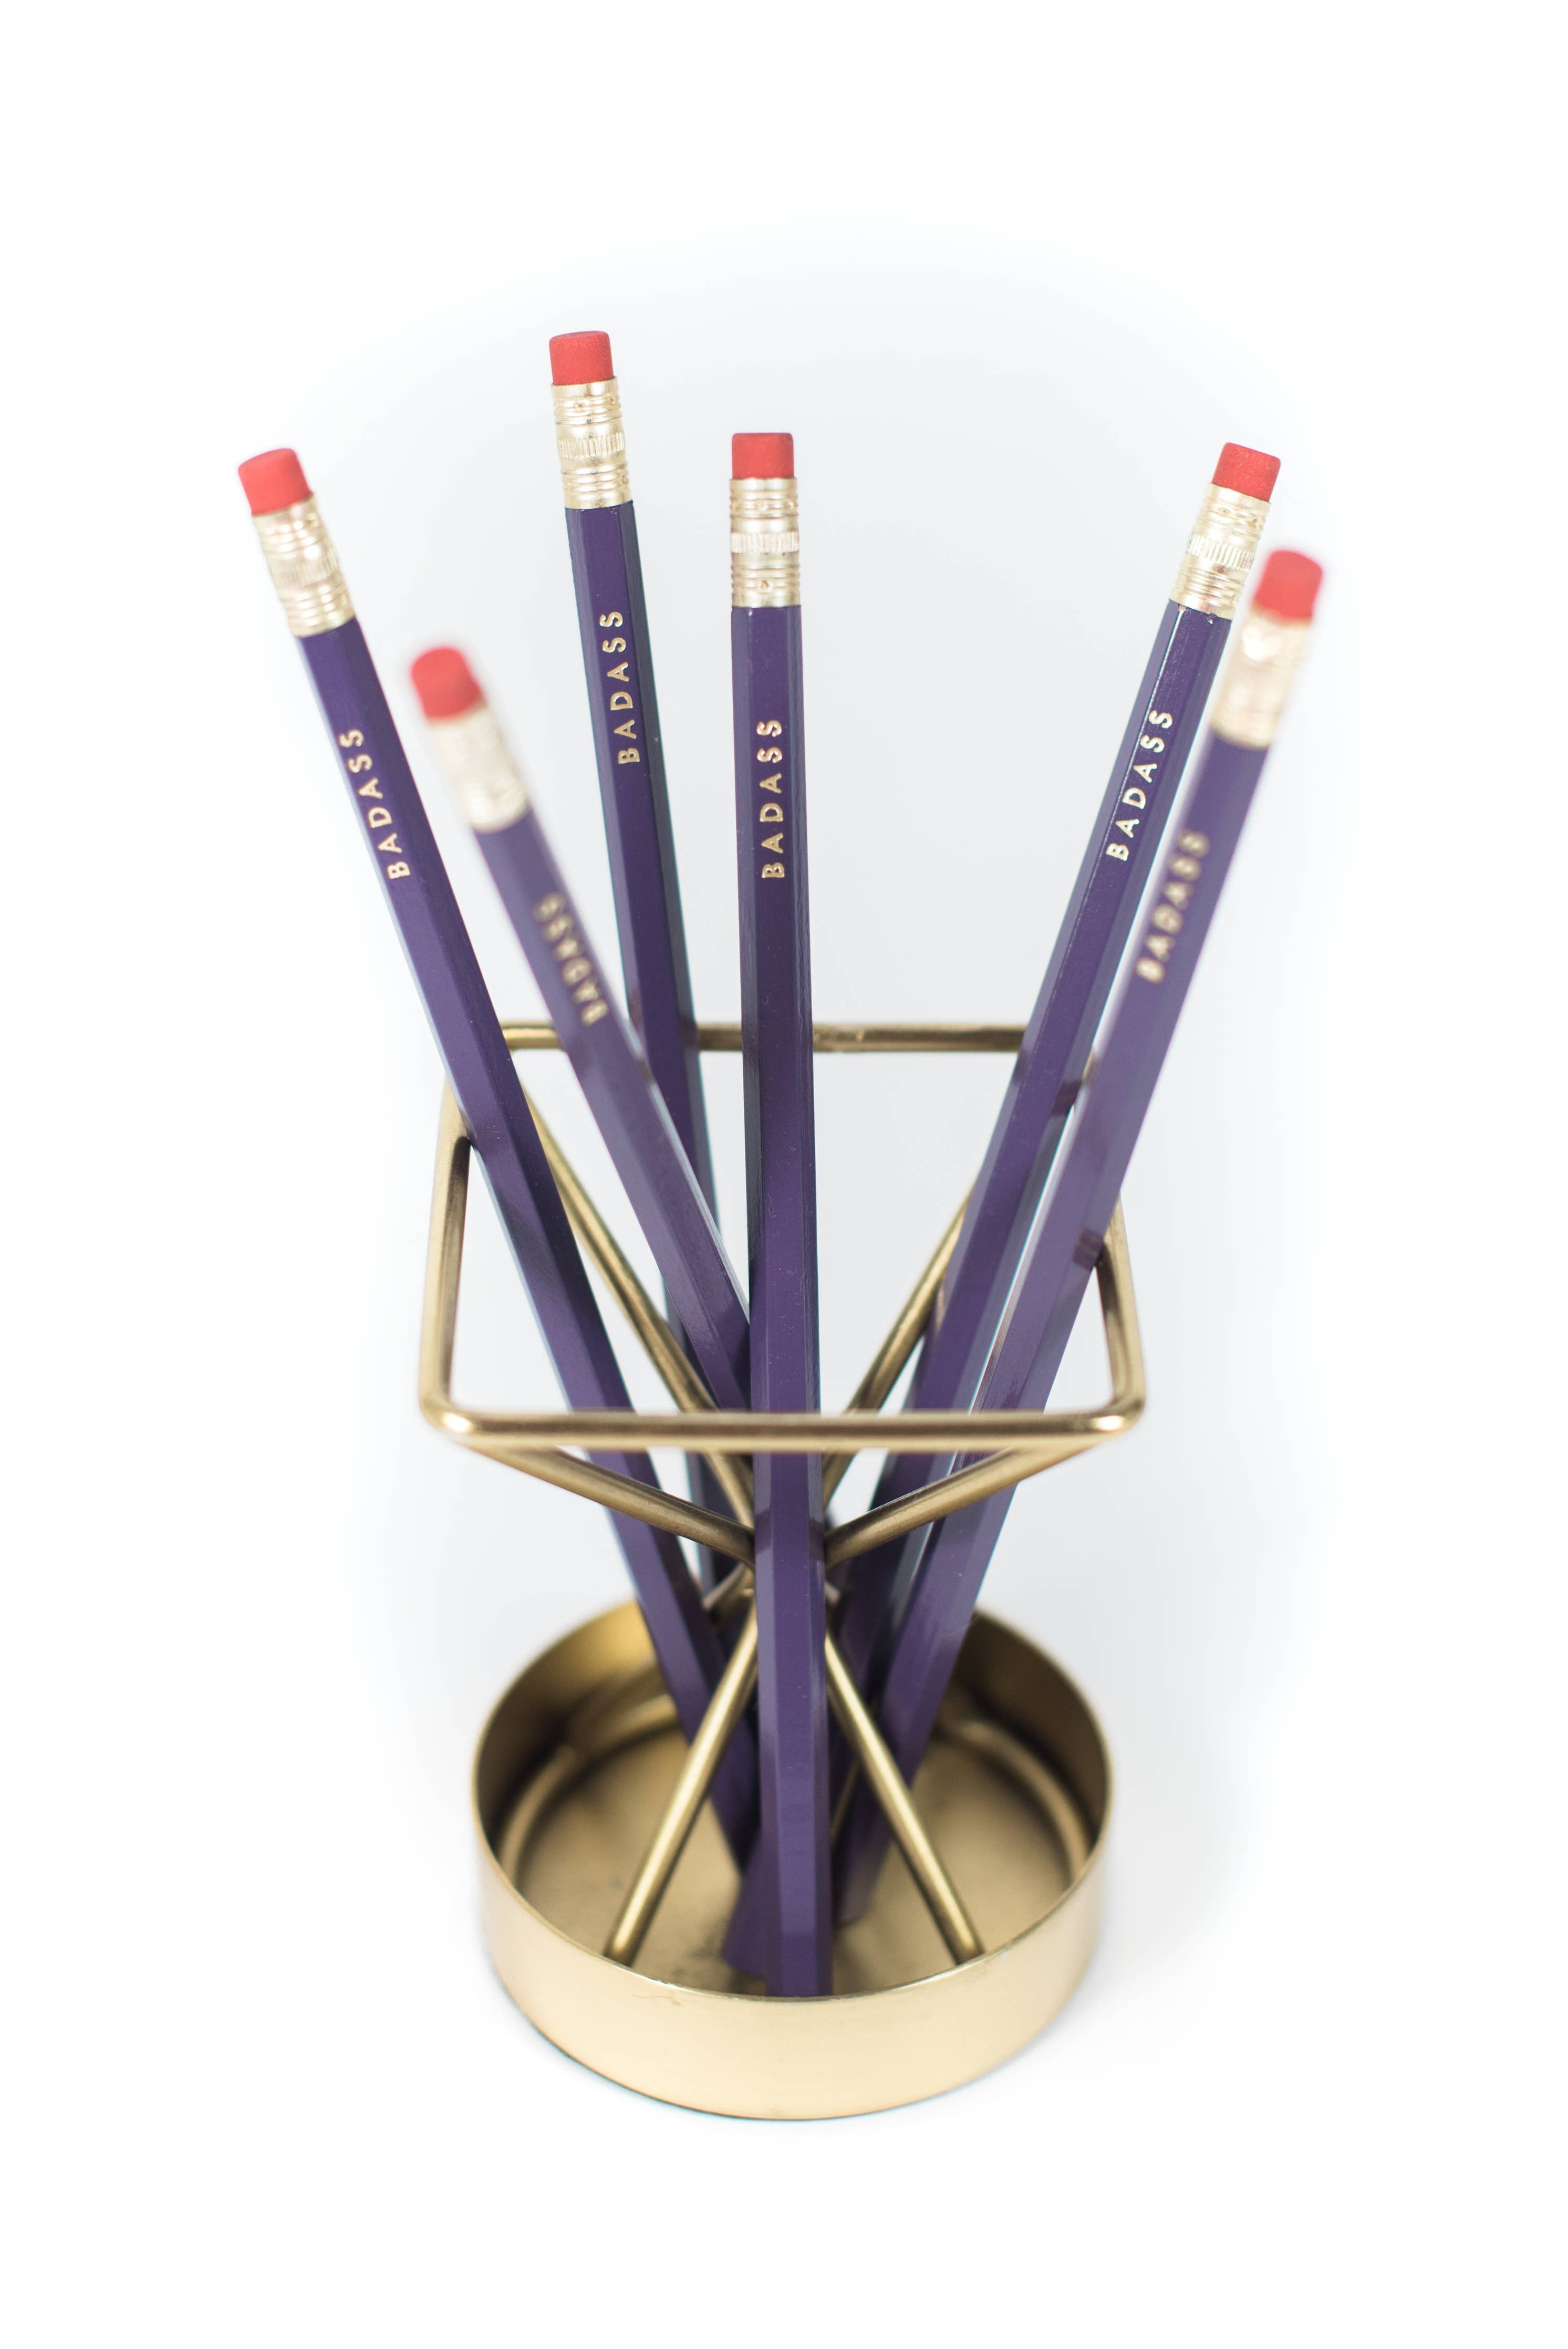
Badass Gold Foil Pencils
Badass Pencils. Set of 6 No. 2 pencils in a Cello Bag. Material: No.2 Lead unsharpened Pencil with Gold foil. Color: As shown. Note: Foiling is not always a perfect process with pencils. Keep in mind there may be slight variation. Made in Nashville, Tennessee. Sass and Spunk included. Tiramisu Paperie, 2018 .
Brand: Tiramisu Paperie
Category: Office Supplies > Office Instruments > Writing & Drawing Instruments > Pens & Pencils > Pencils